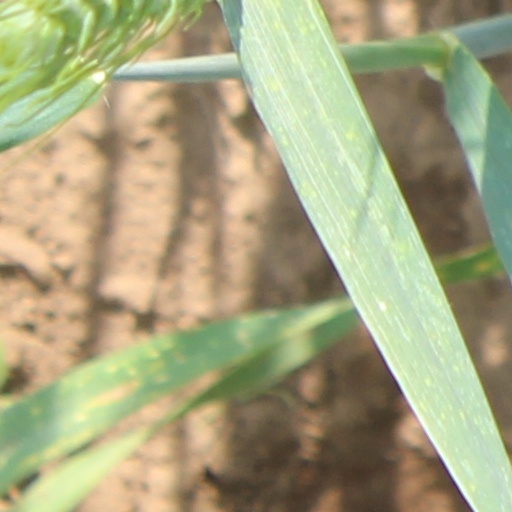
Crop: wheat